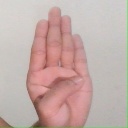
अक्षर: ब